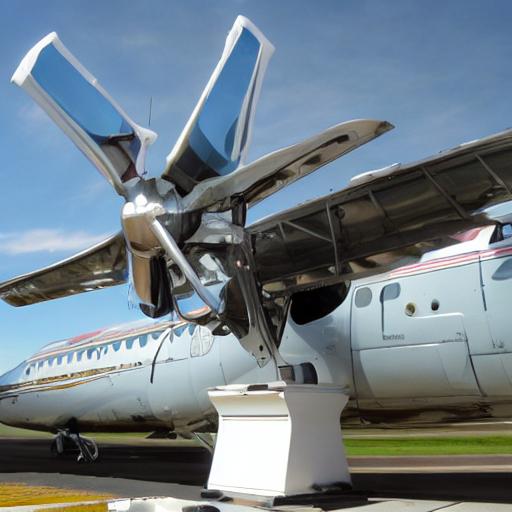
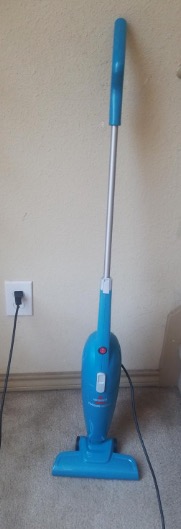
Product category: items_vacuum
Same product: no